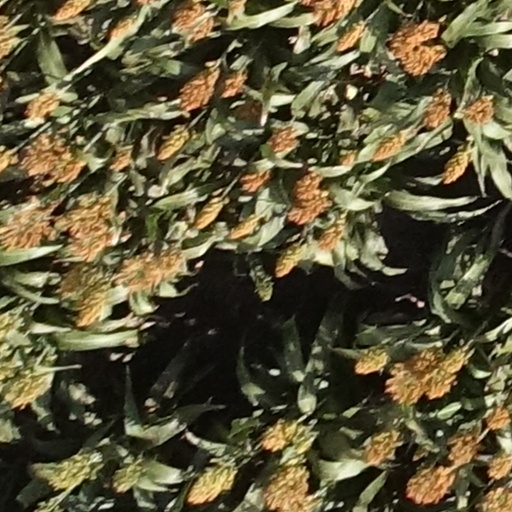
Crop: sorghum